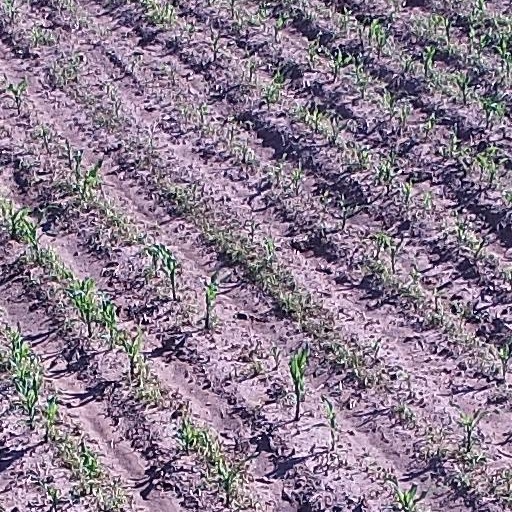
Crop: maize; corn